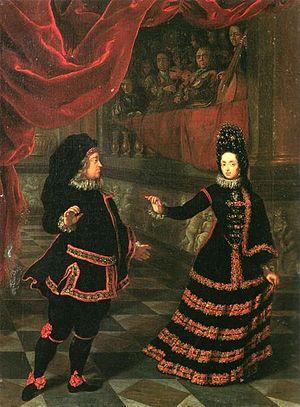
Genre de spectacle né à la fin du XVIᵉ siècle à la cour de France, le ballet de cour conjugue poésie, musique vocale et instrumentale, chorégraphie et scénographie. Dansé par les membres de la famille royale, les courtisans et quelques danseurs professionnels, le ballet de cour est constitué d'une suite d'entrées au cours desquelles les interprètes sont mis en valeur tour à tour. La dernière entrée, appelée « grand ballet », réunit généralement l'ensemble des danseurs.